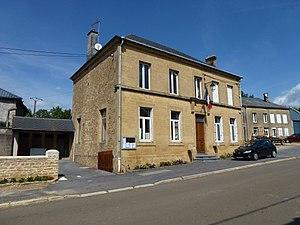
Singly est une commune française, située dans le département des Ardennes en région Grand Est.